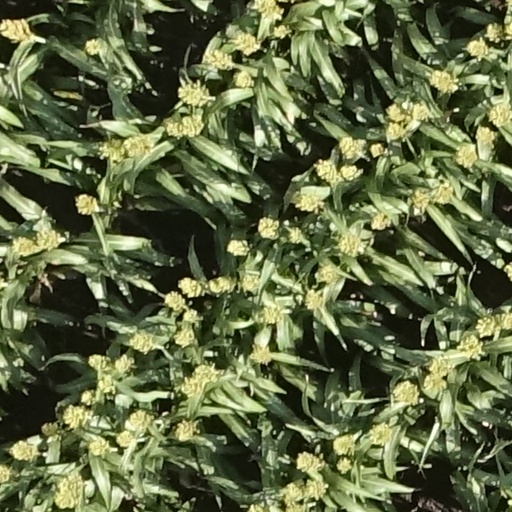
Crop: sorghum